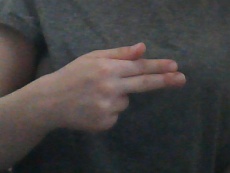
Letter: ghain